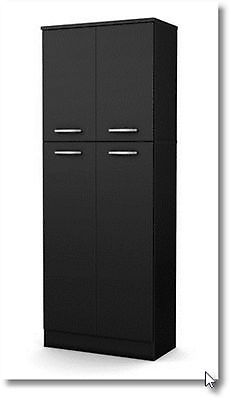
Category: cabinet